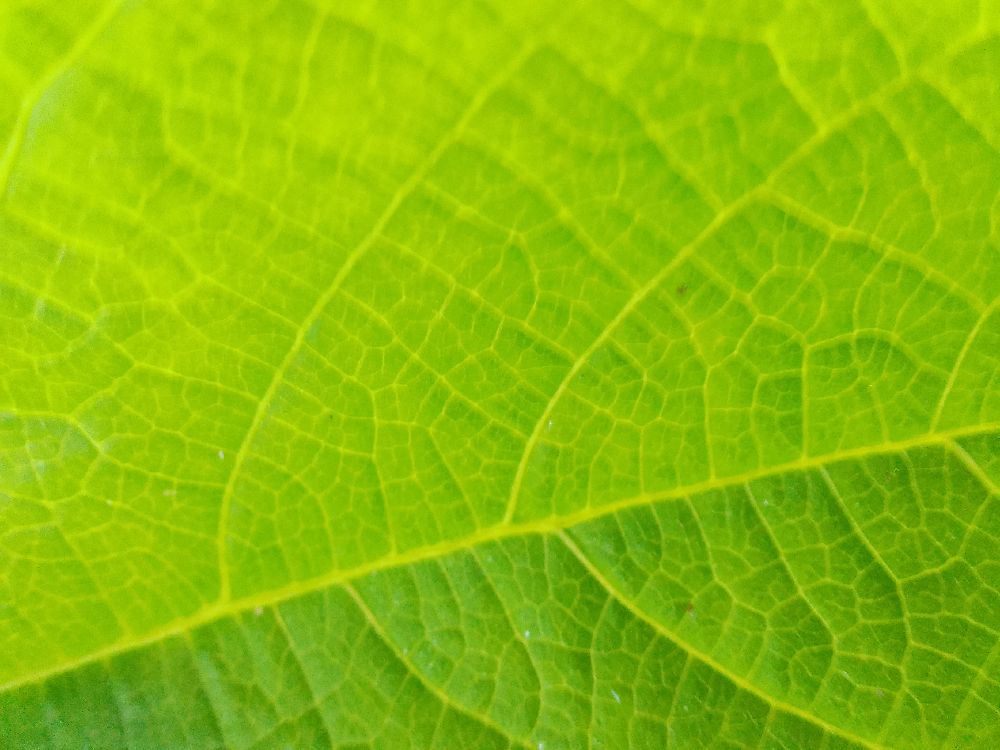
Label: healthy